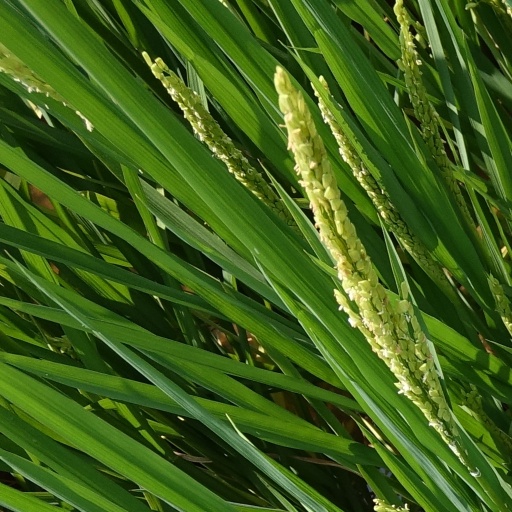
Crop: rice